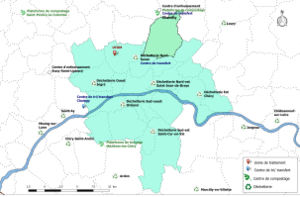
Site de collecte, de traitement et de valorisation des déchets de la communauté urbaine d'Orléans Métropole, avec localisation de la commune de CXhanteau.
Chanteau est une commune française située dans le département du Loiret en région Centre-Val de Loire.